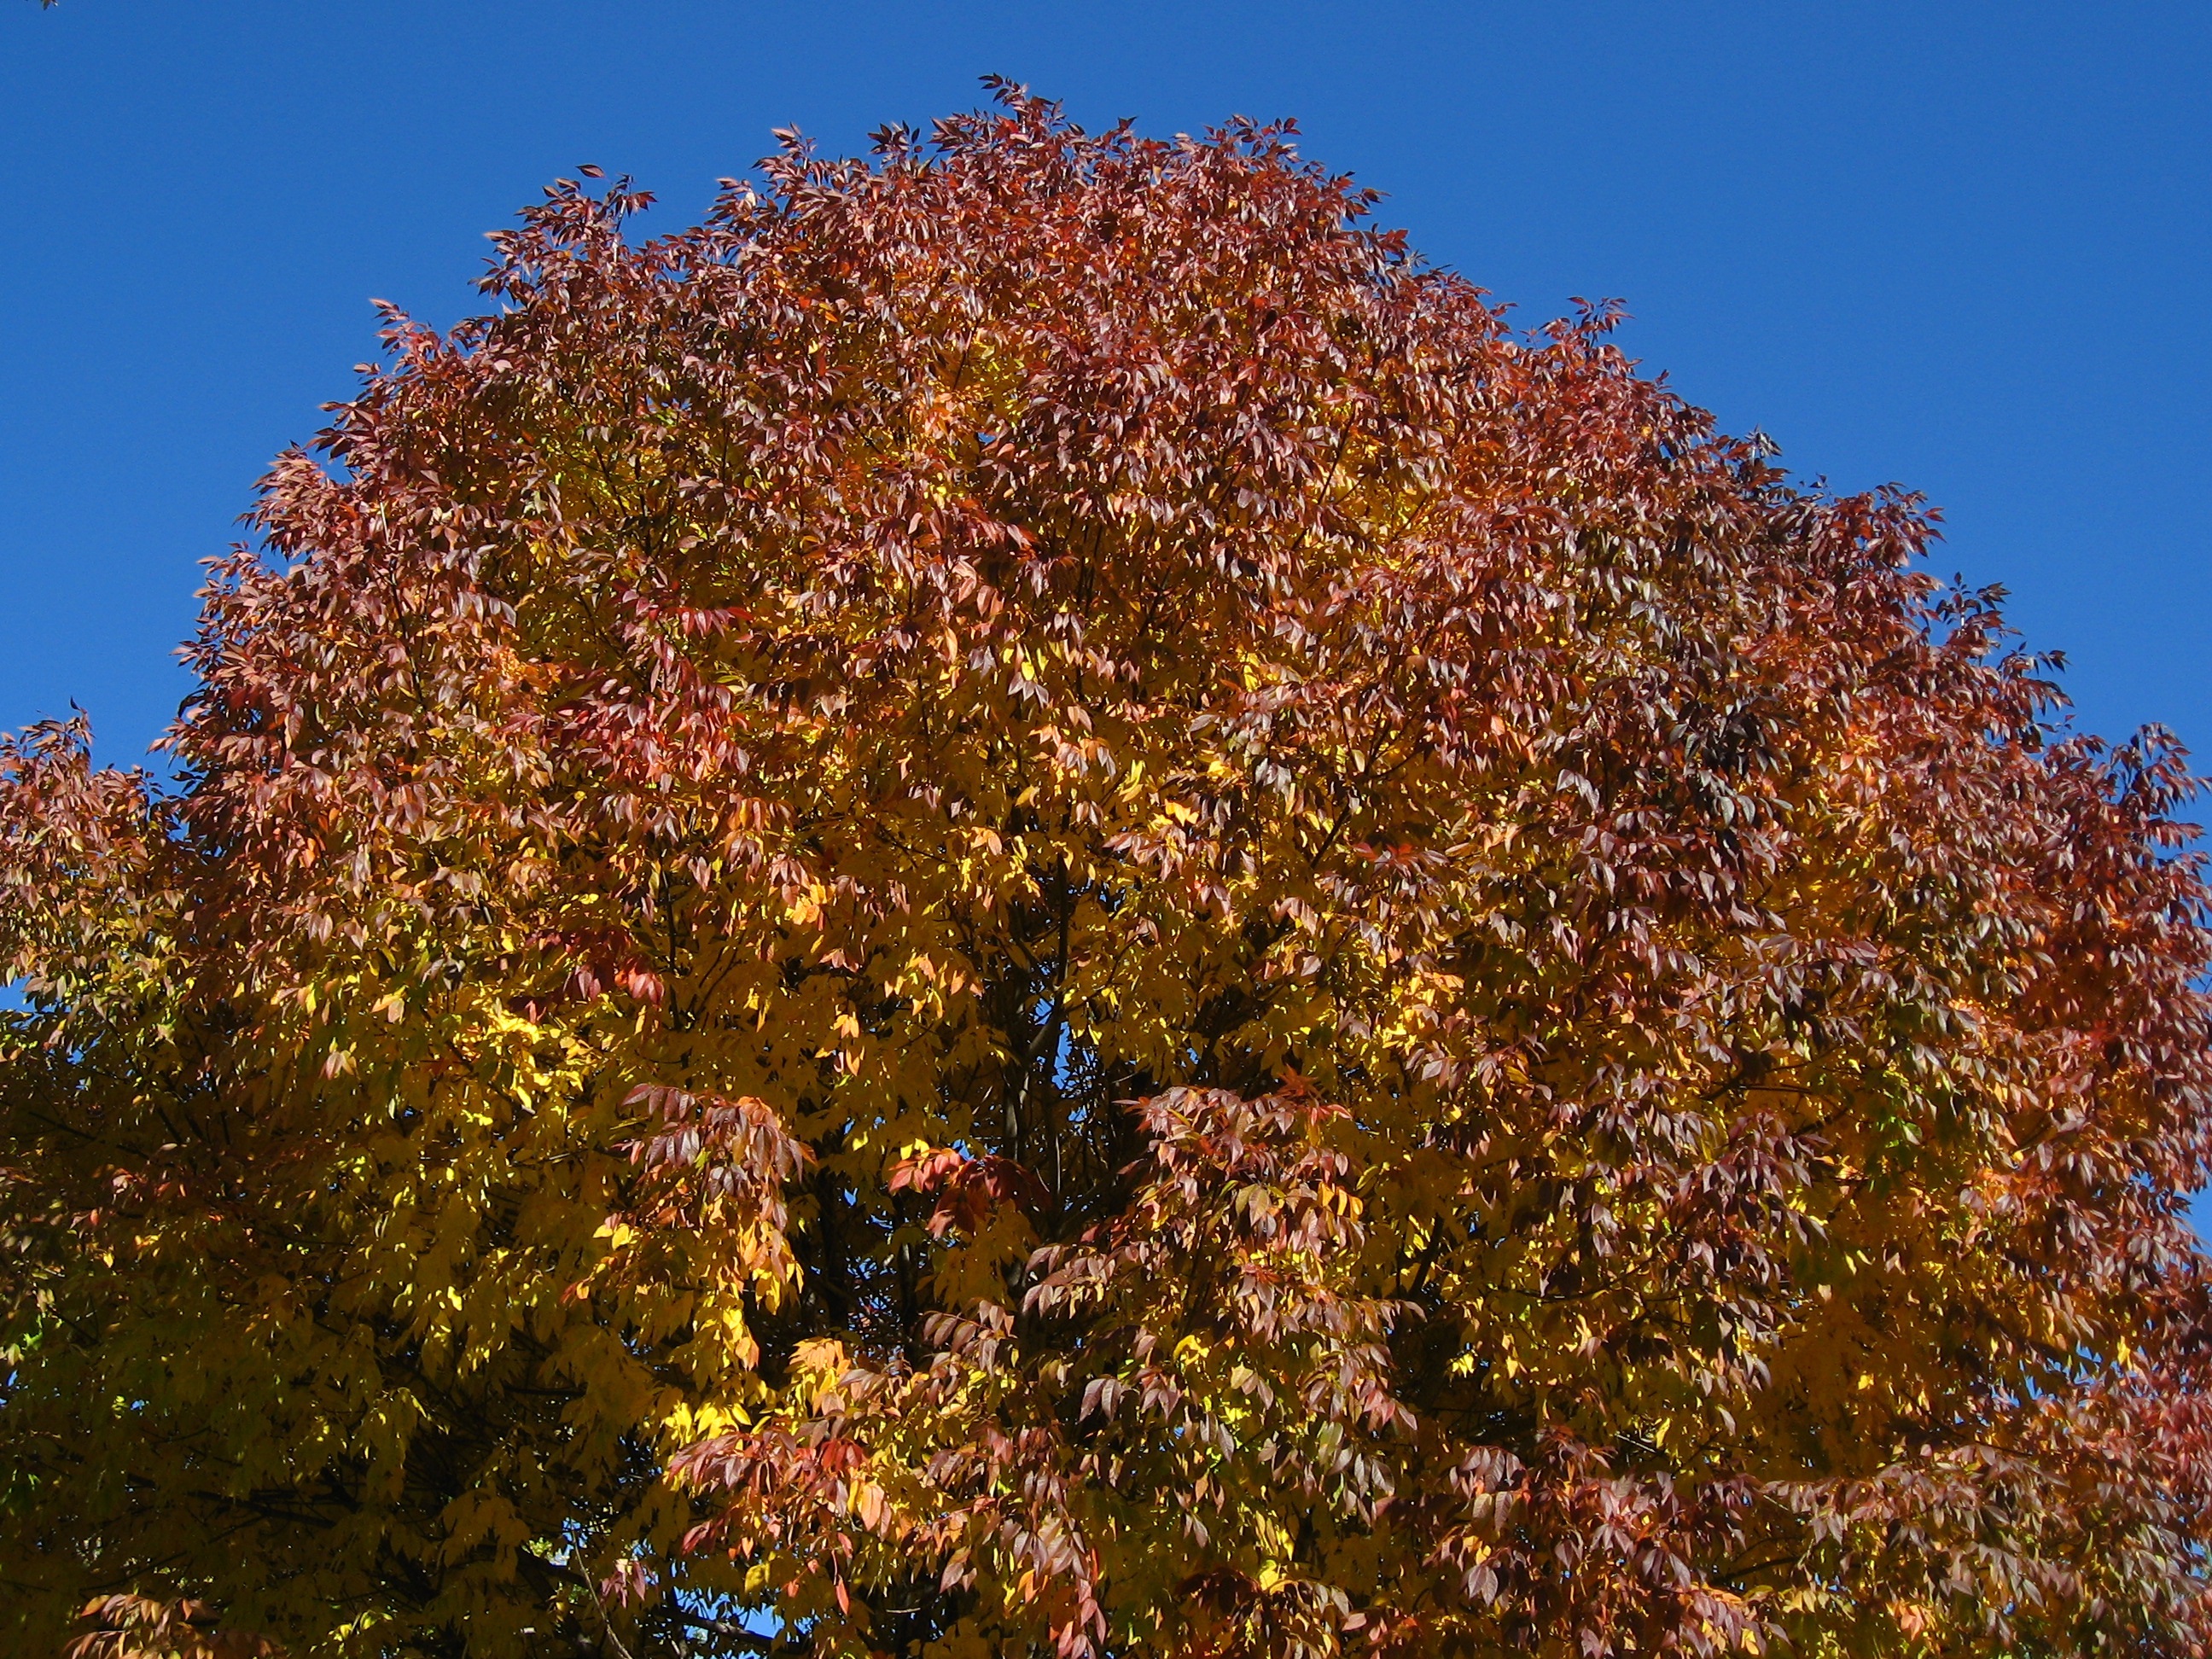
tree, nature, branch, blossom, light, plant, sky, sunlight, leaf, fall, flower, foliage, natural, autumn, colorful, flora, season, leaves, shrub, seasonal, beautiful, october, vibrant, flowering plant, woody plant, land plant